Peter Dirck Keyser

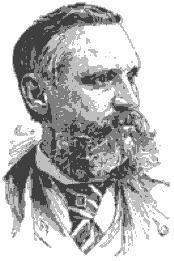

Peter Dirck Keyser (February 8, 1835 – March 9, 1897) was an American ophthalmologist.